Indian Institute of Management Lucknow

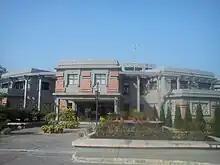
Photograph of the MDP block of the institute

The International Programme in Management for Executives (IPMX) is a one-year, full-time MBA programme for executives, offered at IIM Lucknow's Noida campus. It only admits candidates with a minimum of five years professional experience. The course consists of four 10-week terms including a term spent at a partner university and a term spent in Lucknow campus.